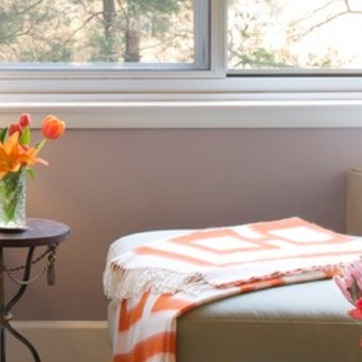
Material: painted